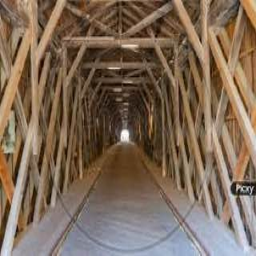
Old Rhine Bridge